Owen Park (Eau Claire, Wisconsin)

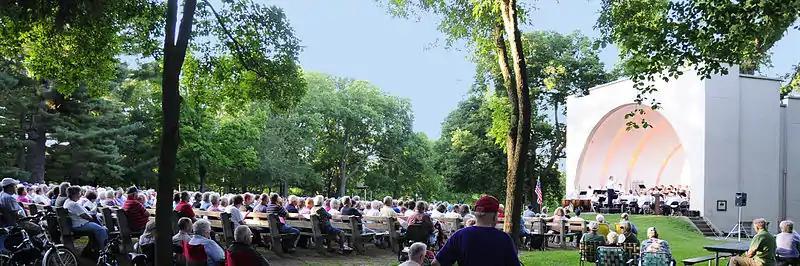

Owen Park is an parcel of land that stretches along the west bank of the Chippewa River from Lake Street to Water Street. Adjacent to the University of Wisconsin–Eau Claire on one end, it is only a block away from downtown Eau Claire, Wisconsin, on the other.